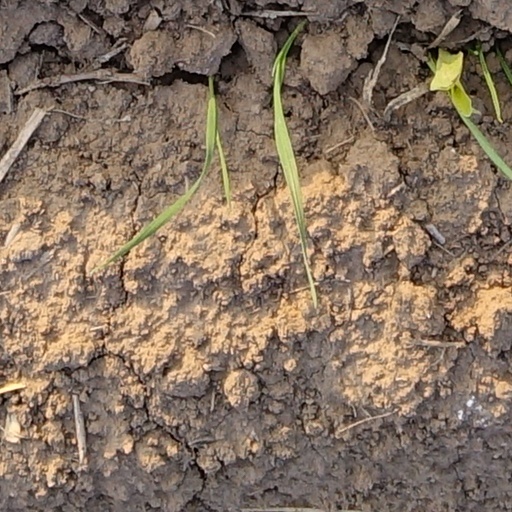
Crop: wheat